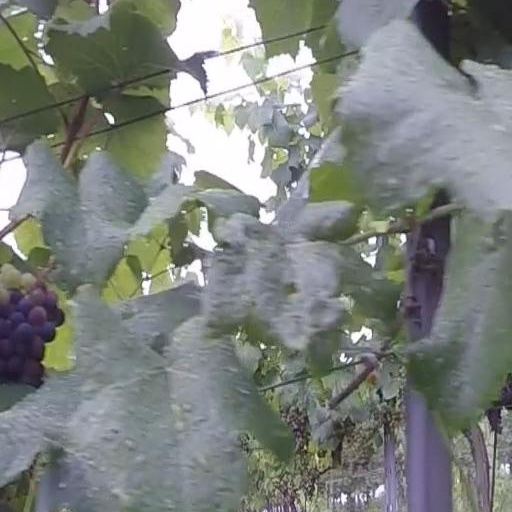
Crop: grape